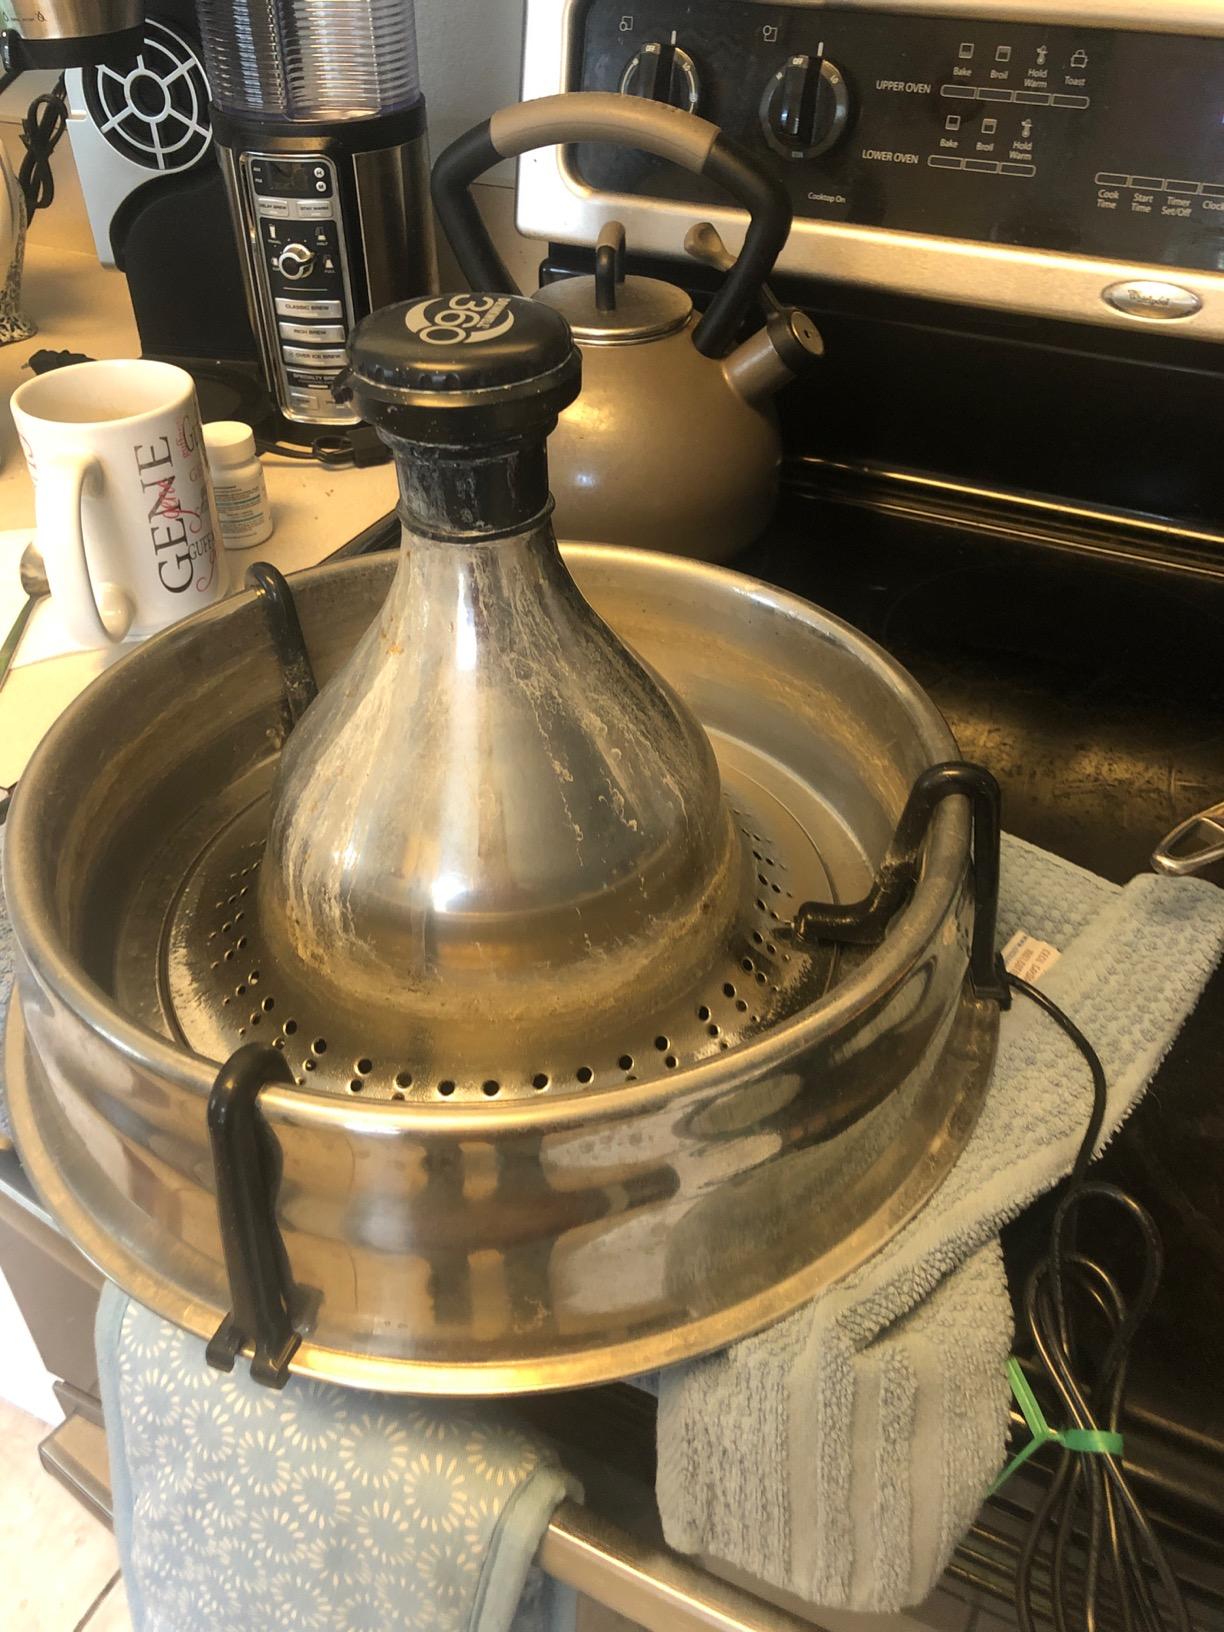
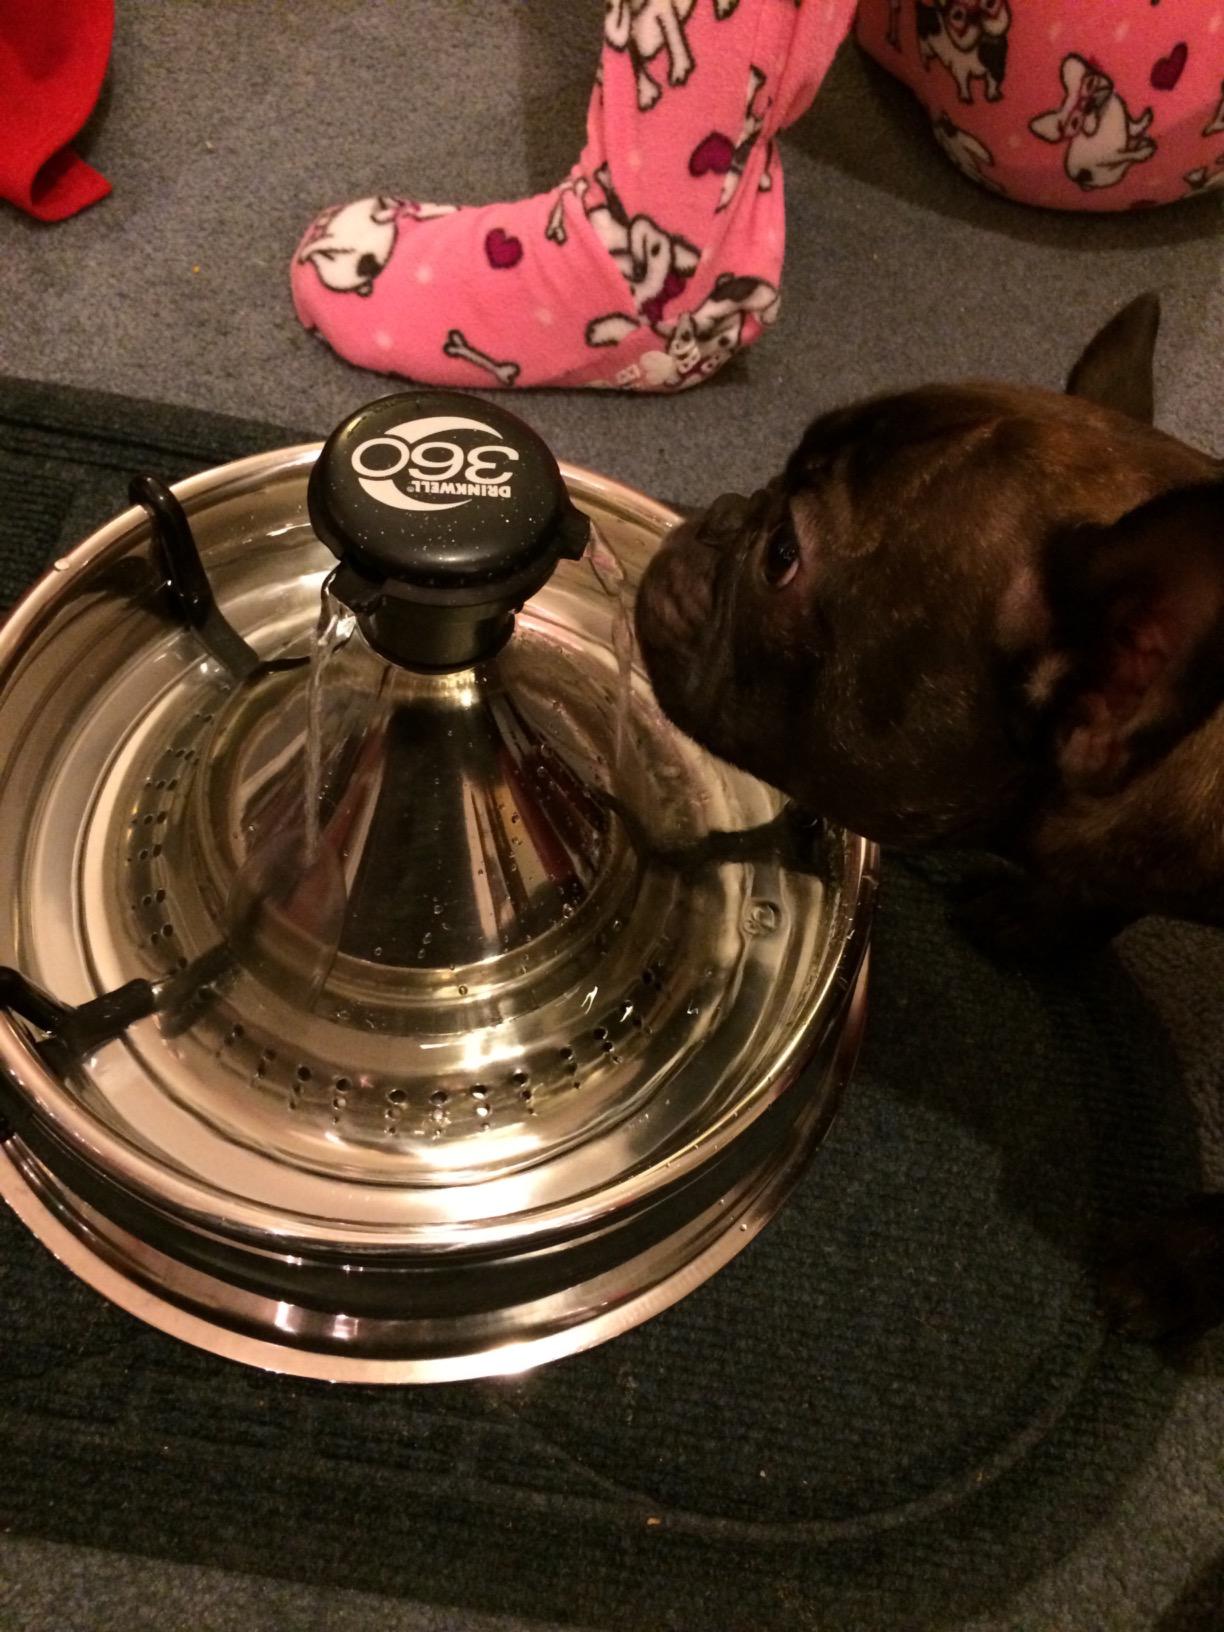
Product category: items_bowl
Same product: yes